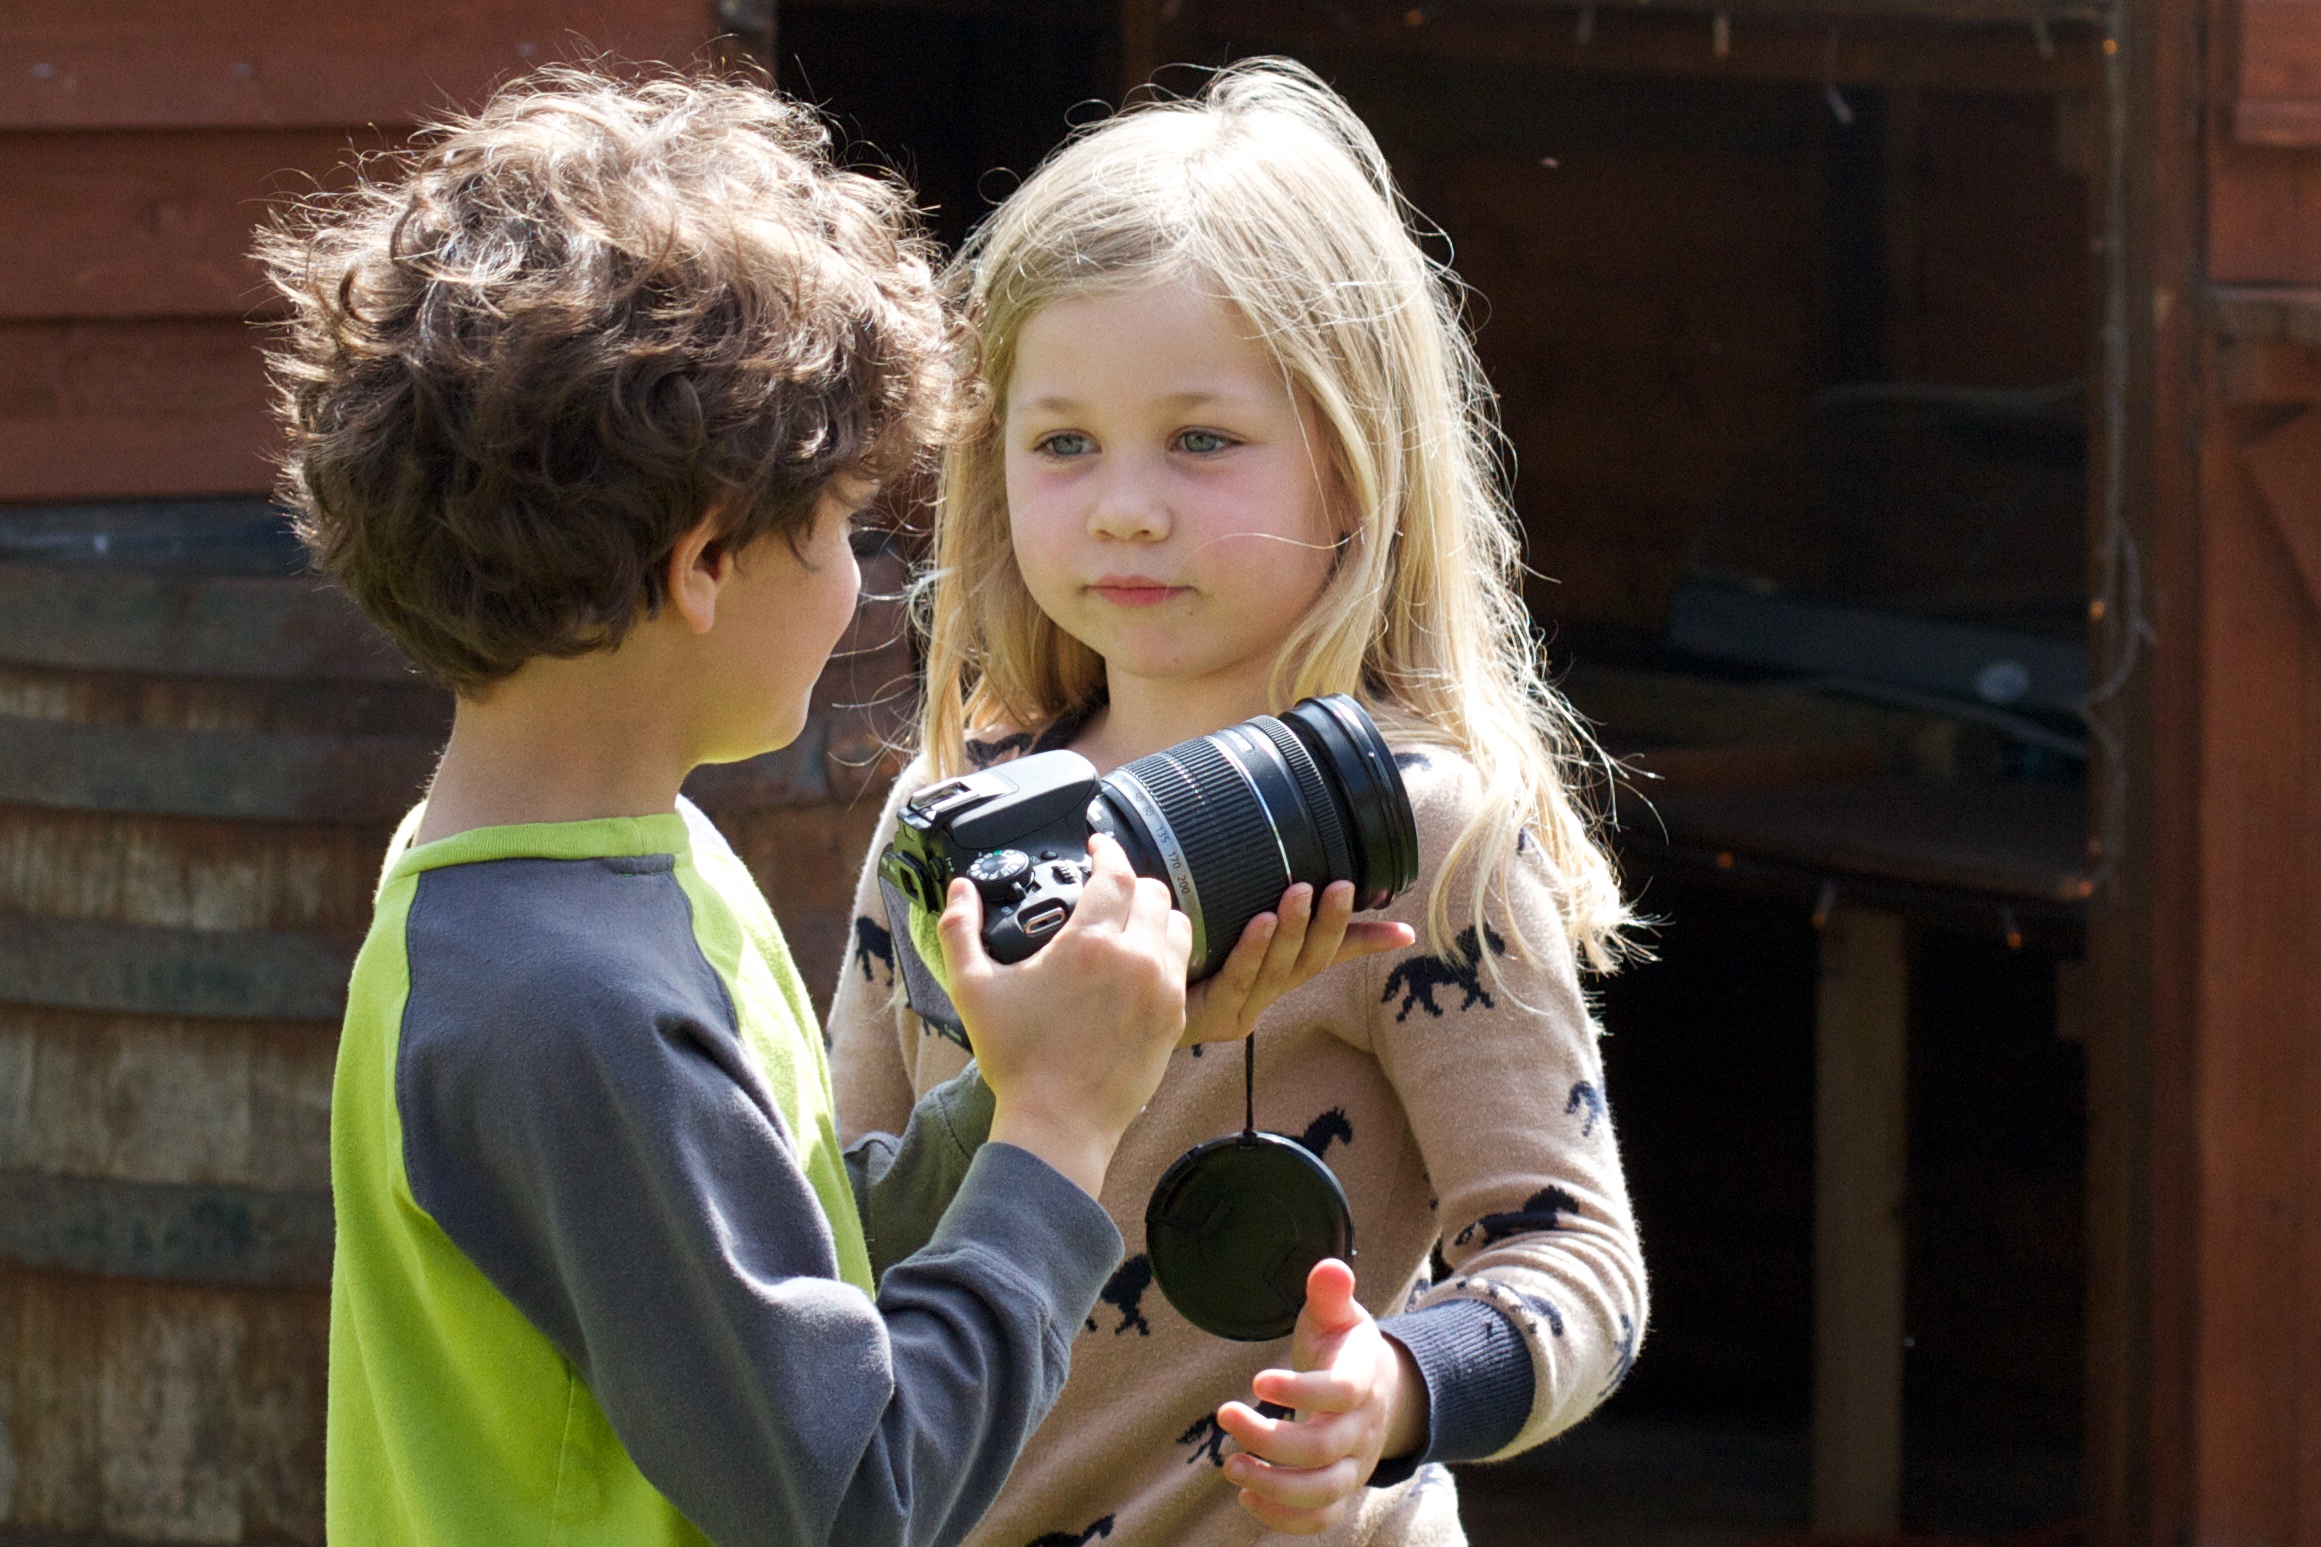
child, clothing, costume